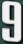
Number: 9